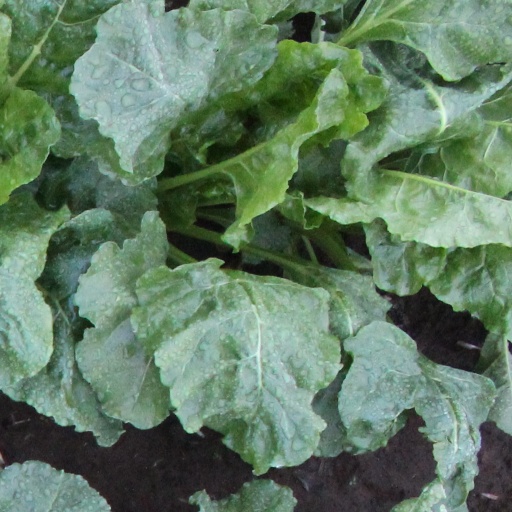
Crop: sugar beet